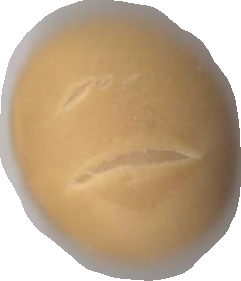
Variety: Dega